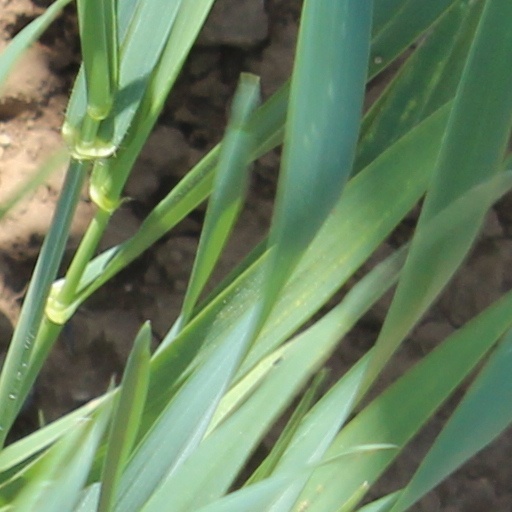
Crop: wheat